Cabrera Archipelago Maritime-Terrestrial National Park

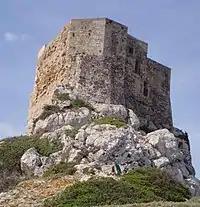
The Cabrera Castle dates from the 14th century

Use of the islands by the Spanish Armed Forces from 1973 to 1986 served as an obstacle to achieving protection for the archipelago. In 1988, the Parliament of the Balearic Islands unanimously passed a resolution then sent to the Spanish Parliament "for the creation of the Cabrera Archipelago Maritime-Terrestrial National Park," which was later enacted into law on April 29, 1991. The park, in addition to the law, is governed by the "Master Plan for Use and Management of the Cabrera Archipelago Maritime-Terrestrial National Park" approved by means of Order 58/2006 on July 1, 2006, by the Government of the Balearic Islands for a six-year period.